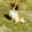
Label: dog